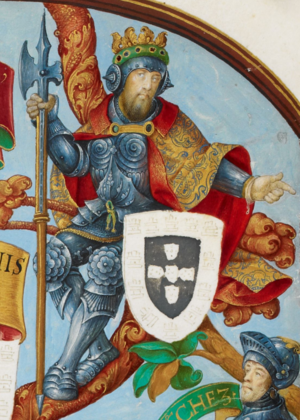
Cet article donne la liste des héritiers successifs du trône de Portugal depuis l'avènement d'Alphonse Iᵉʳ en 1139. Contrairement à d'autres monarchies, les règles de succession n'ont pas inclus la loi salique, mais la primogéniture cognatique avec préférence masculine. Les héritiers ont porté les titres successifs de prince de Portugal entre 1433 et 1645, de prince du Brésil entre 1645 et 1815 et de prince royal entre 1815 et 1910.
Alphonse IV, surnommé le Brave pour la bravoure dont il fit preuve sur les champs de bataille, né le 8 février 1291 à Lisbonne, mort le 28 mai 1357 à Lisbonne, fut le septième roi de Portugal, de 1325 à 1357.